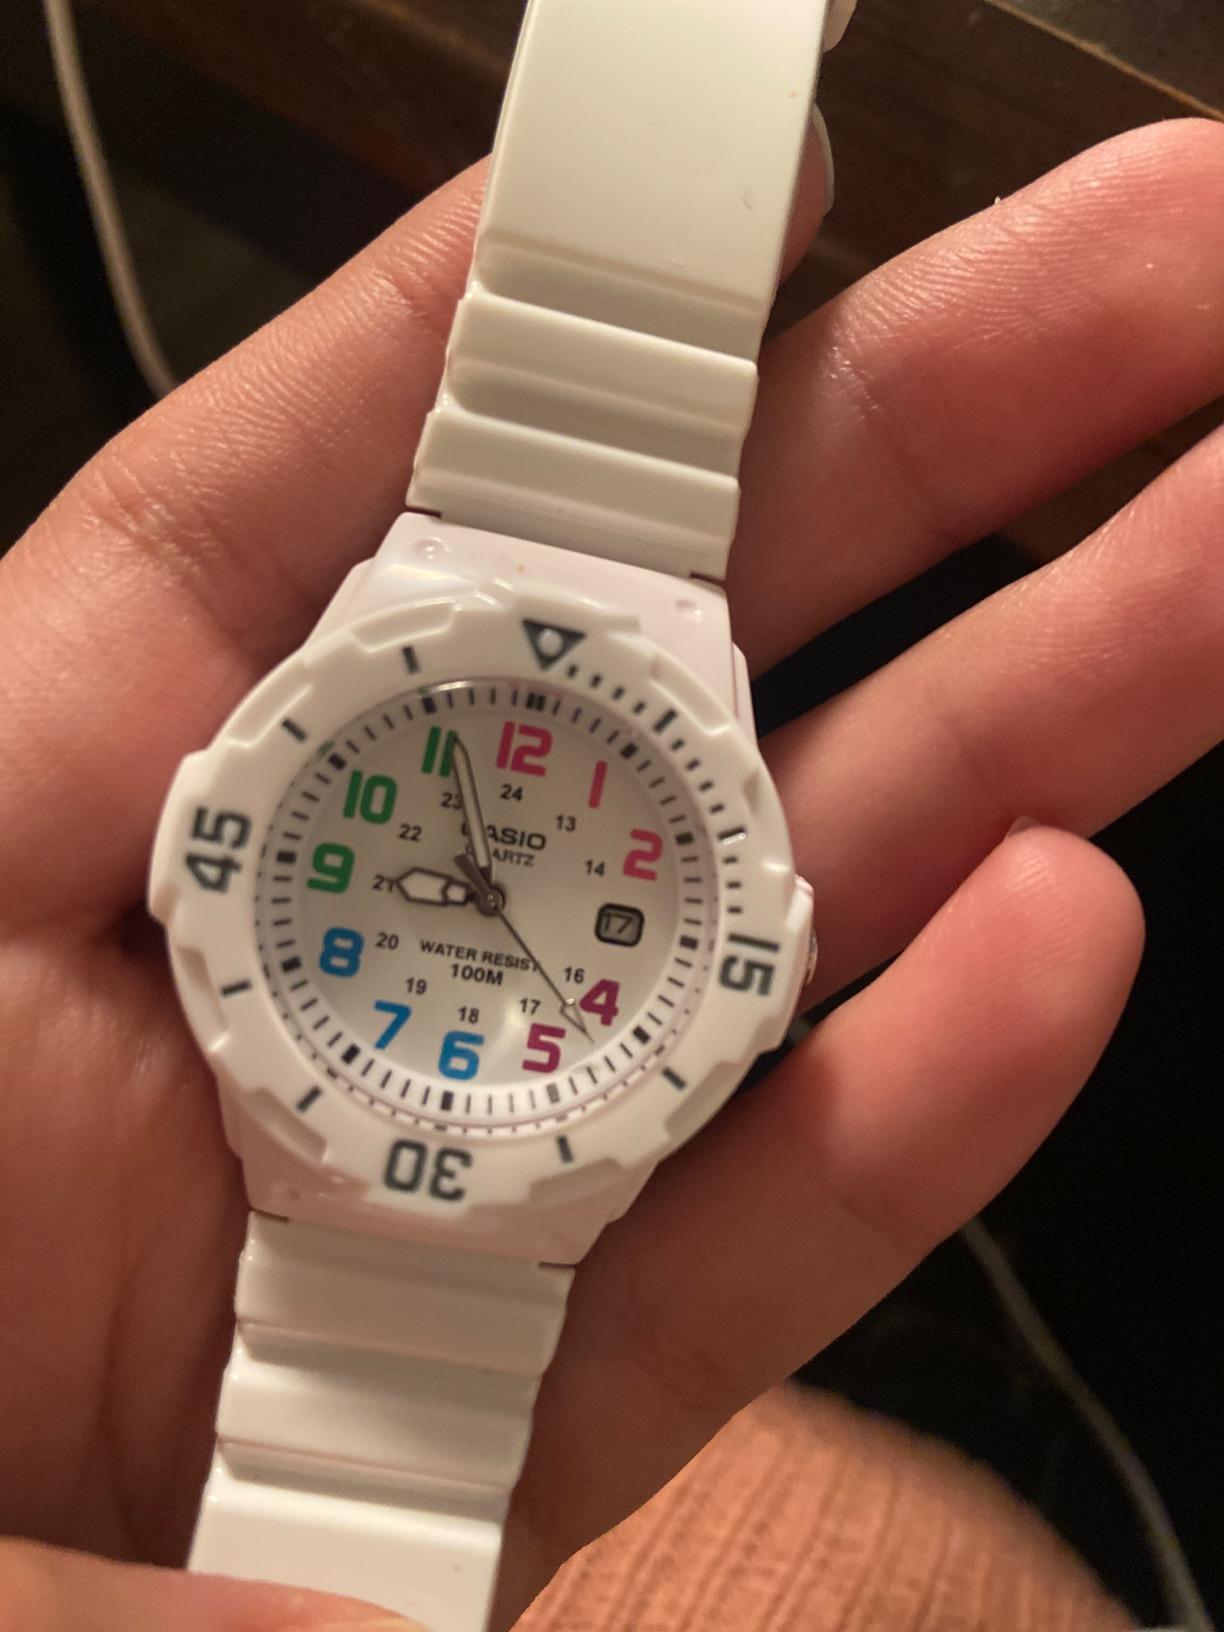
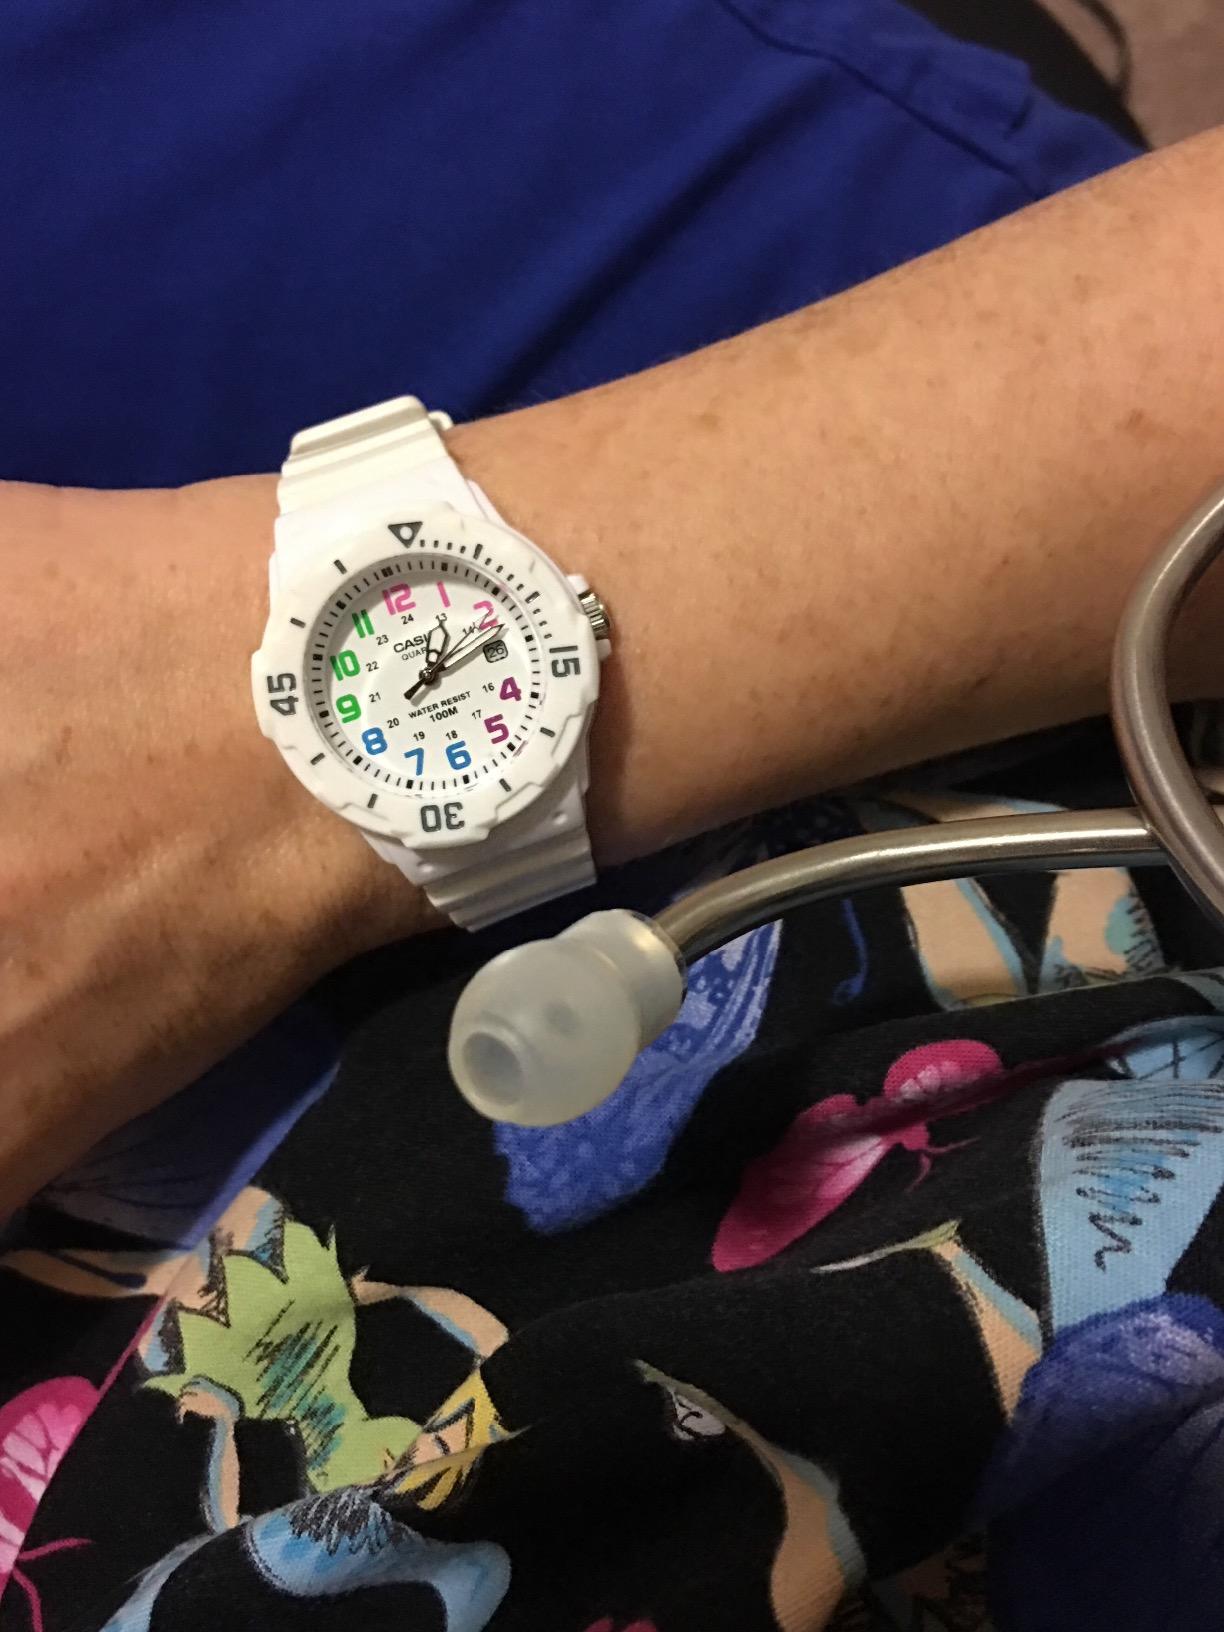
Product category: accessories_watch
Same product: yes